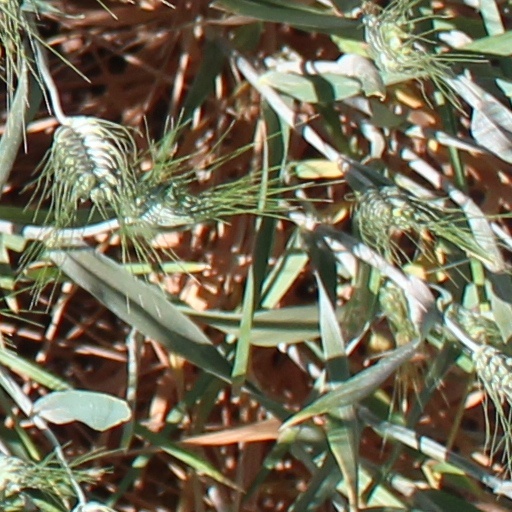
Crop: wheat